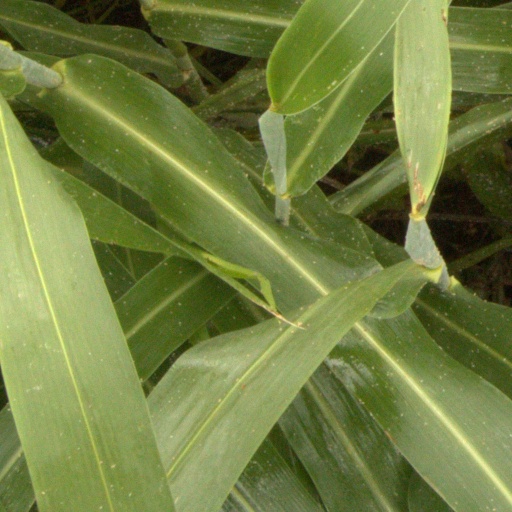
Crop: sorghum